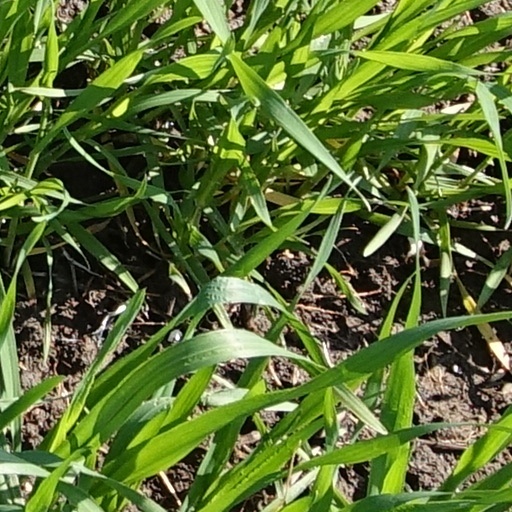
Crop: wheat